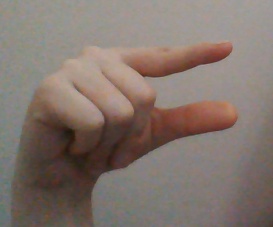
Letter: dal